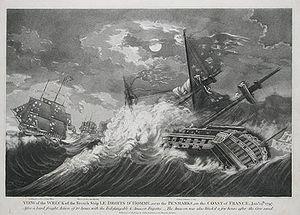
Le naufrage du Droits de l'Homme est la conclusion d'une bataille navale opposant un vaisseau de ligne français à deux frégates britanniques au large des côtes de Bretagne pendant les guerres de la Révolution française. Lors de ce combat qui s'est déroulé par gros temps, le vaisseau français s'échoue sur des hauts-fonds, conduisant à la mort de 250 à 400 marins parmi les 1 300 embarqués. La frégate anglaise HMS Amazon est également perdue au cours du combat, s'échouant sur un banc de sable.
Le Droits de l'Homme est un vaisseau de ligne de 74 canons de classe Téméraire en service dans la Marine républicaine française pendant les guerres de la Révolution française. Il est baptisé d'après la Déclaration des droits de l'homme et du citoyen de 1789.